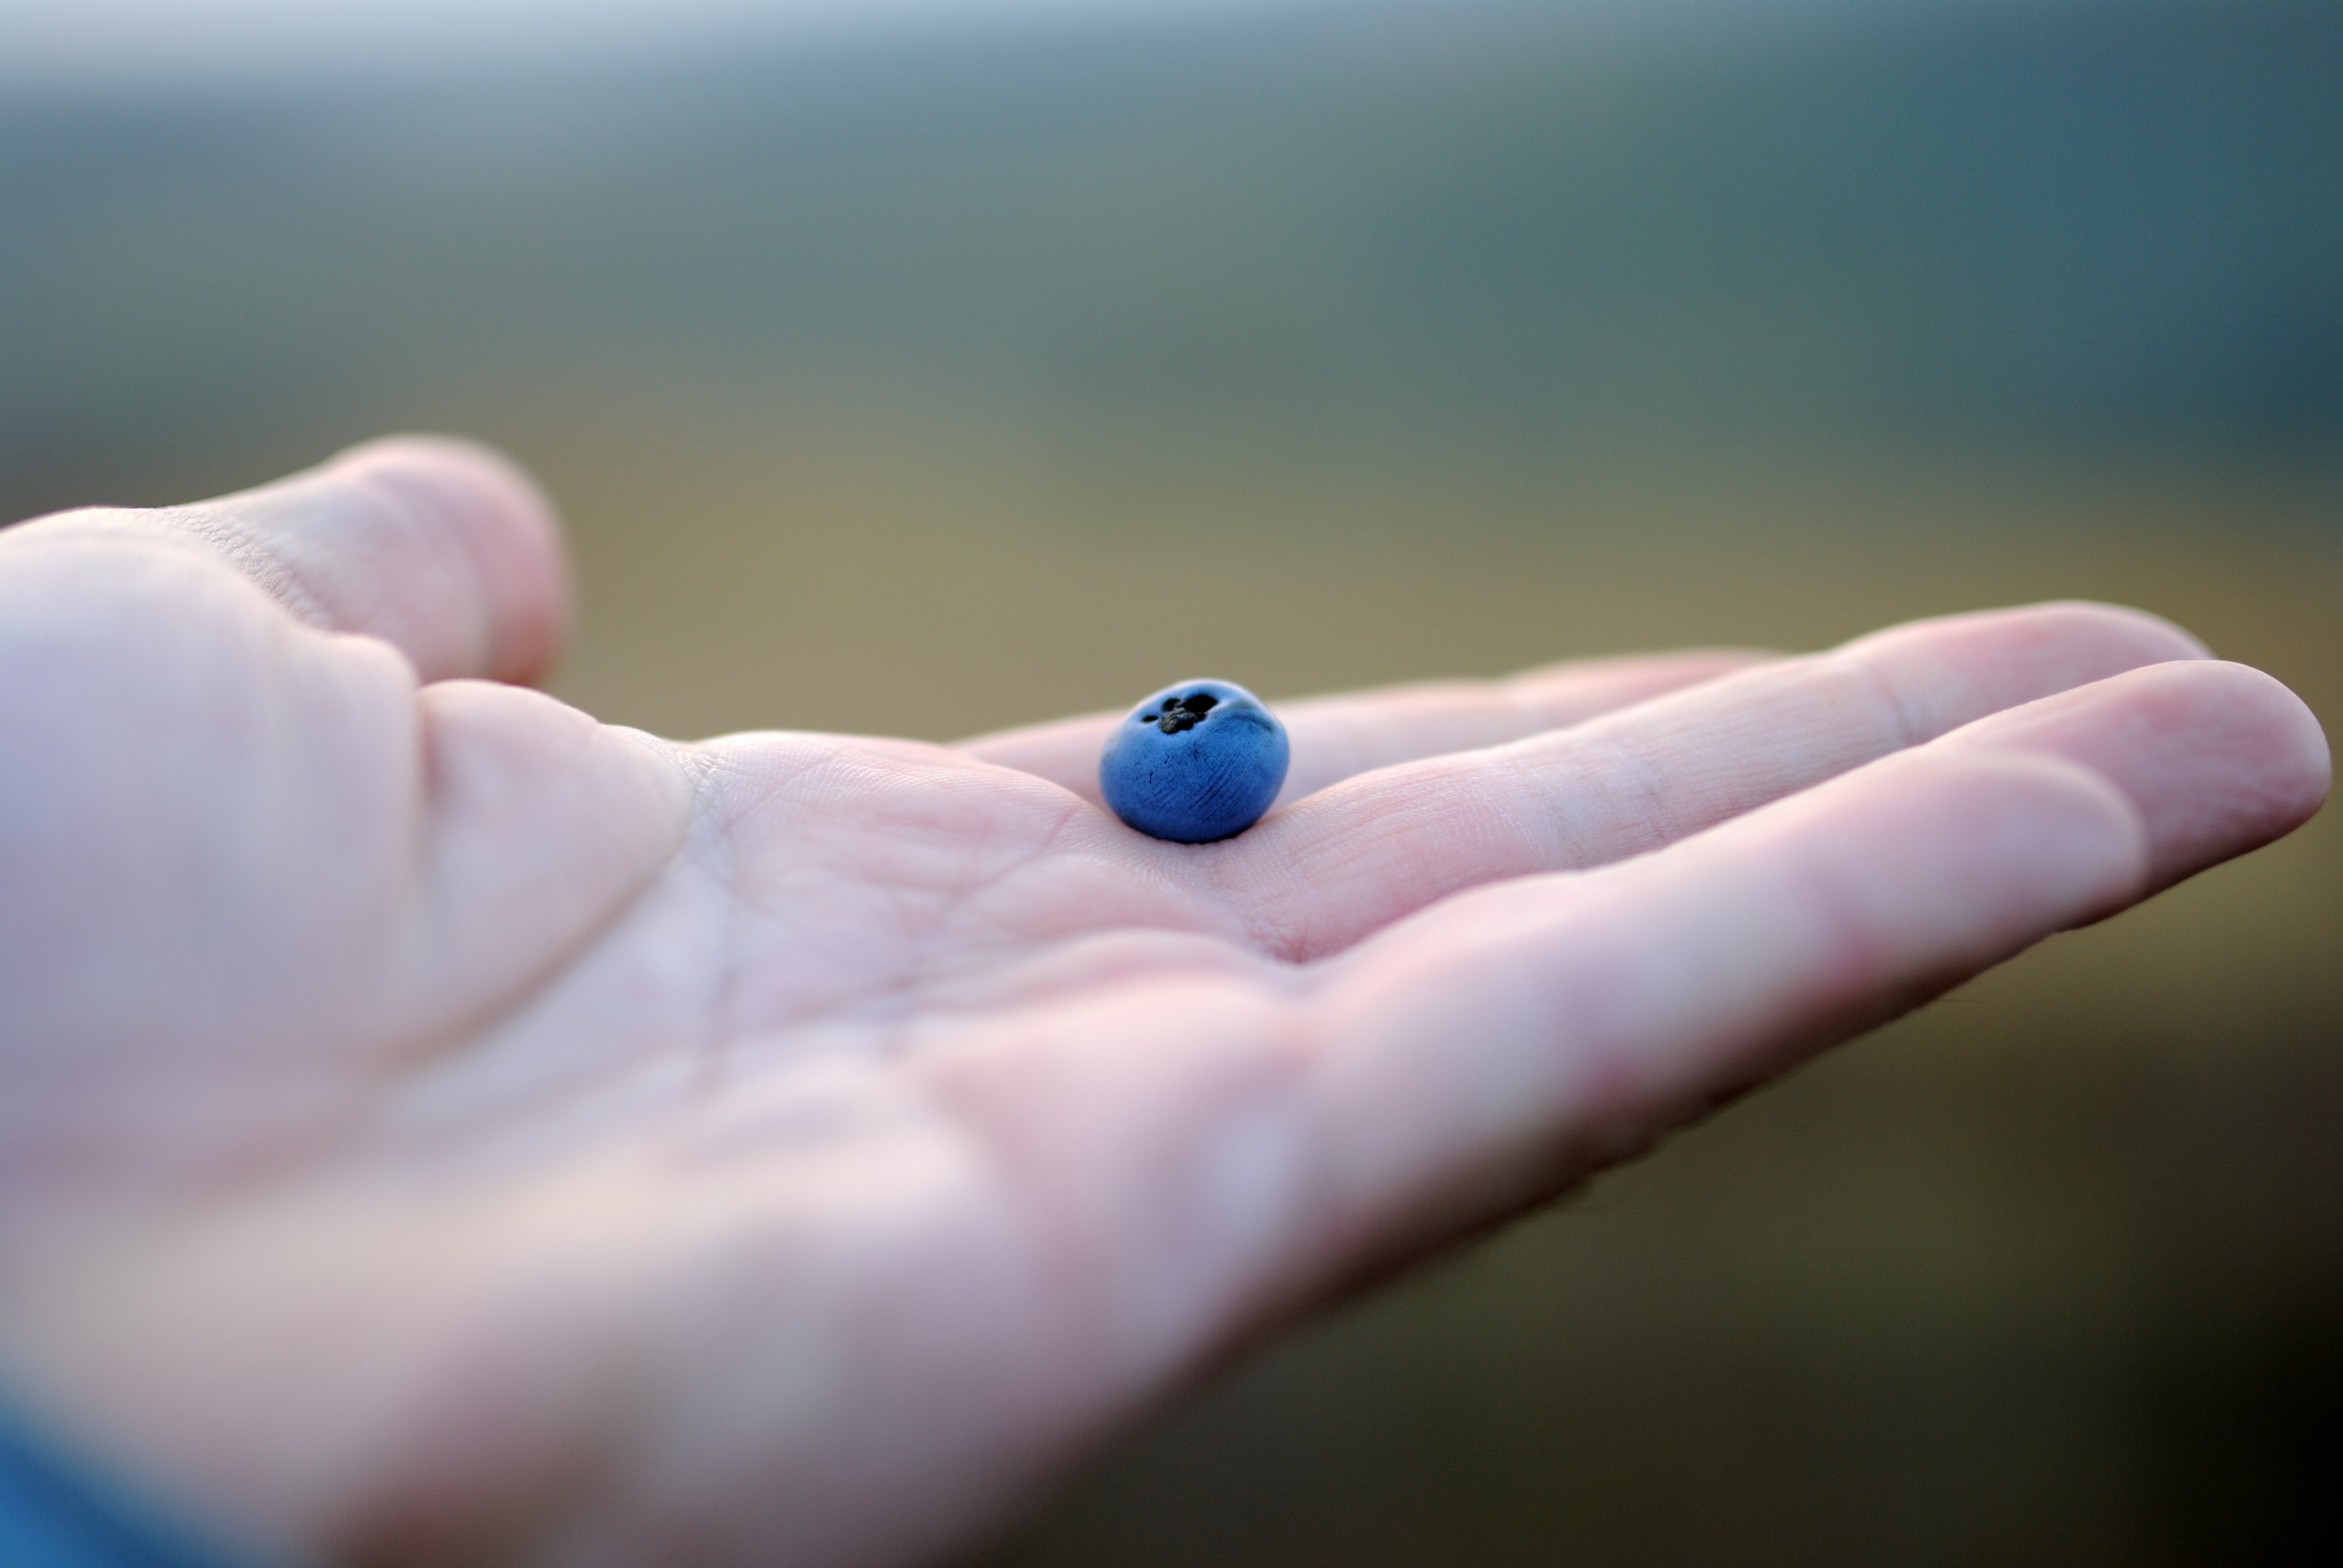
hand, photography, fruit, berry, leg, finger, color, macro, blueberry, blue, holding, close up, human body, publicdomain, eye, organ, emotion, macro photography, sense